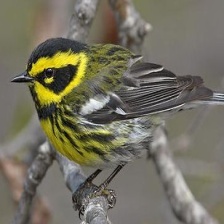
Species: TOWNSENDS WARBLER
Scientific name: SETOPHAGA TOWNSENDI